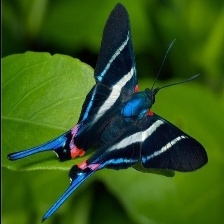
Species: METALMARK